Pilar Seurat

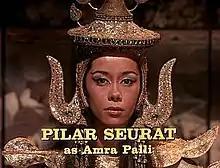
Seurat in an episode of "The Man from U.N.C.L.E."

Pilar Seurat (born Rita Hernandez; July 25, 1938 – June 2, 2001) was a Filipino American film and television actress in the 1960s.